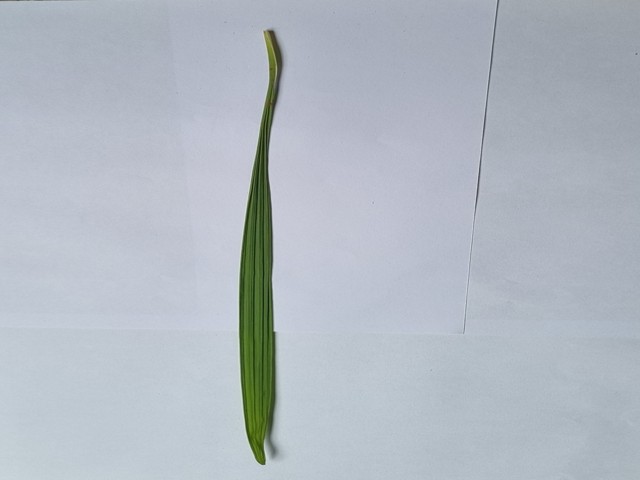
Plant: betal